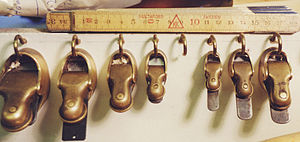
Fingerhøvl
fingerhøvle hos københavnsk violinbygger.
Fingerhøvl, Violinhøvl